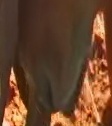
Face region: mouth_nostrils (mouth_chin_nostrils_and_profile)
Pain indicator: not_present